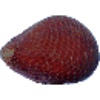
Label: salak